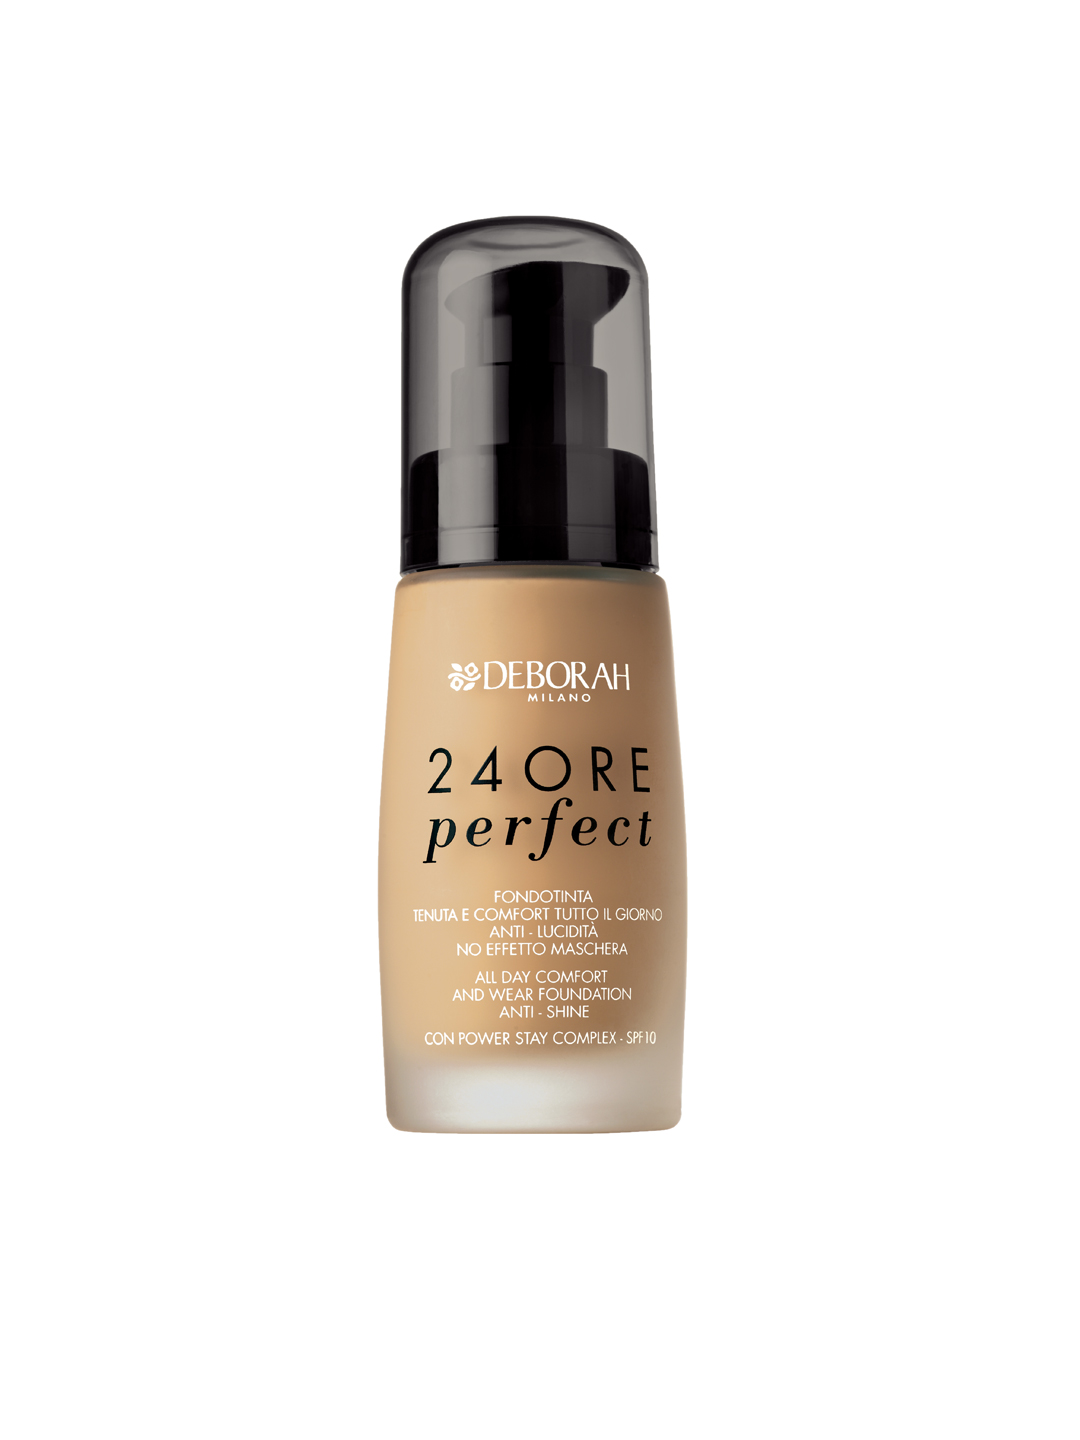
Deborah Amber 24 Ore Perfect Foundation 5
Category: Personal Care / Makeup / Foundation and Primer
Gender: Women
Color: Skin
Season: Spring 2017
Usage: Casual